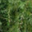
Label: willow_tree